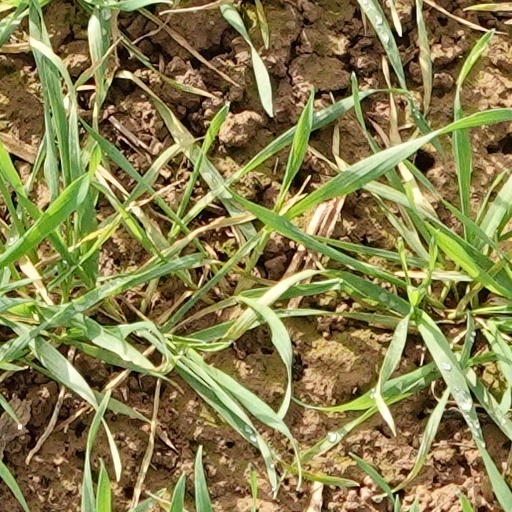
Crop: wheat